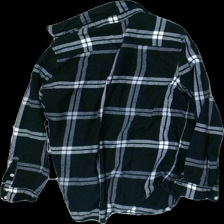
View: back
Type: Shirt
Category: Unisex
Brand: Not in the list
Brand text on label: Mossimo
Colors: Blue, Grey
Material: 58% cotton, 42% polyester
Pattern: Checkered print
Cut: Regular
Size: L
Season: All
Price range: 50-100
Recommended usage: Export